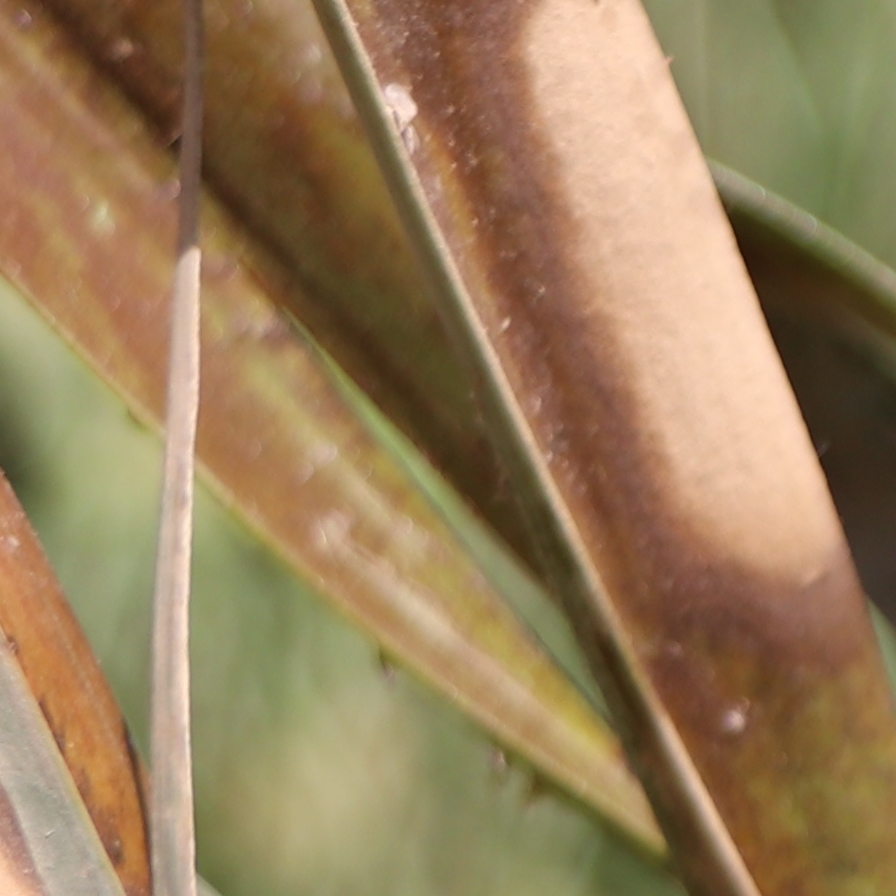
Label: Honey